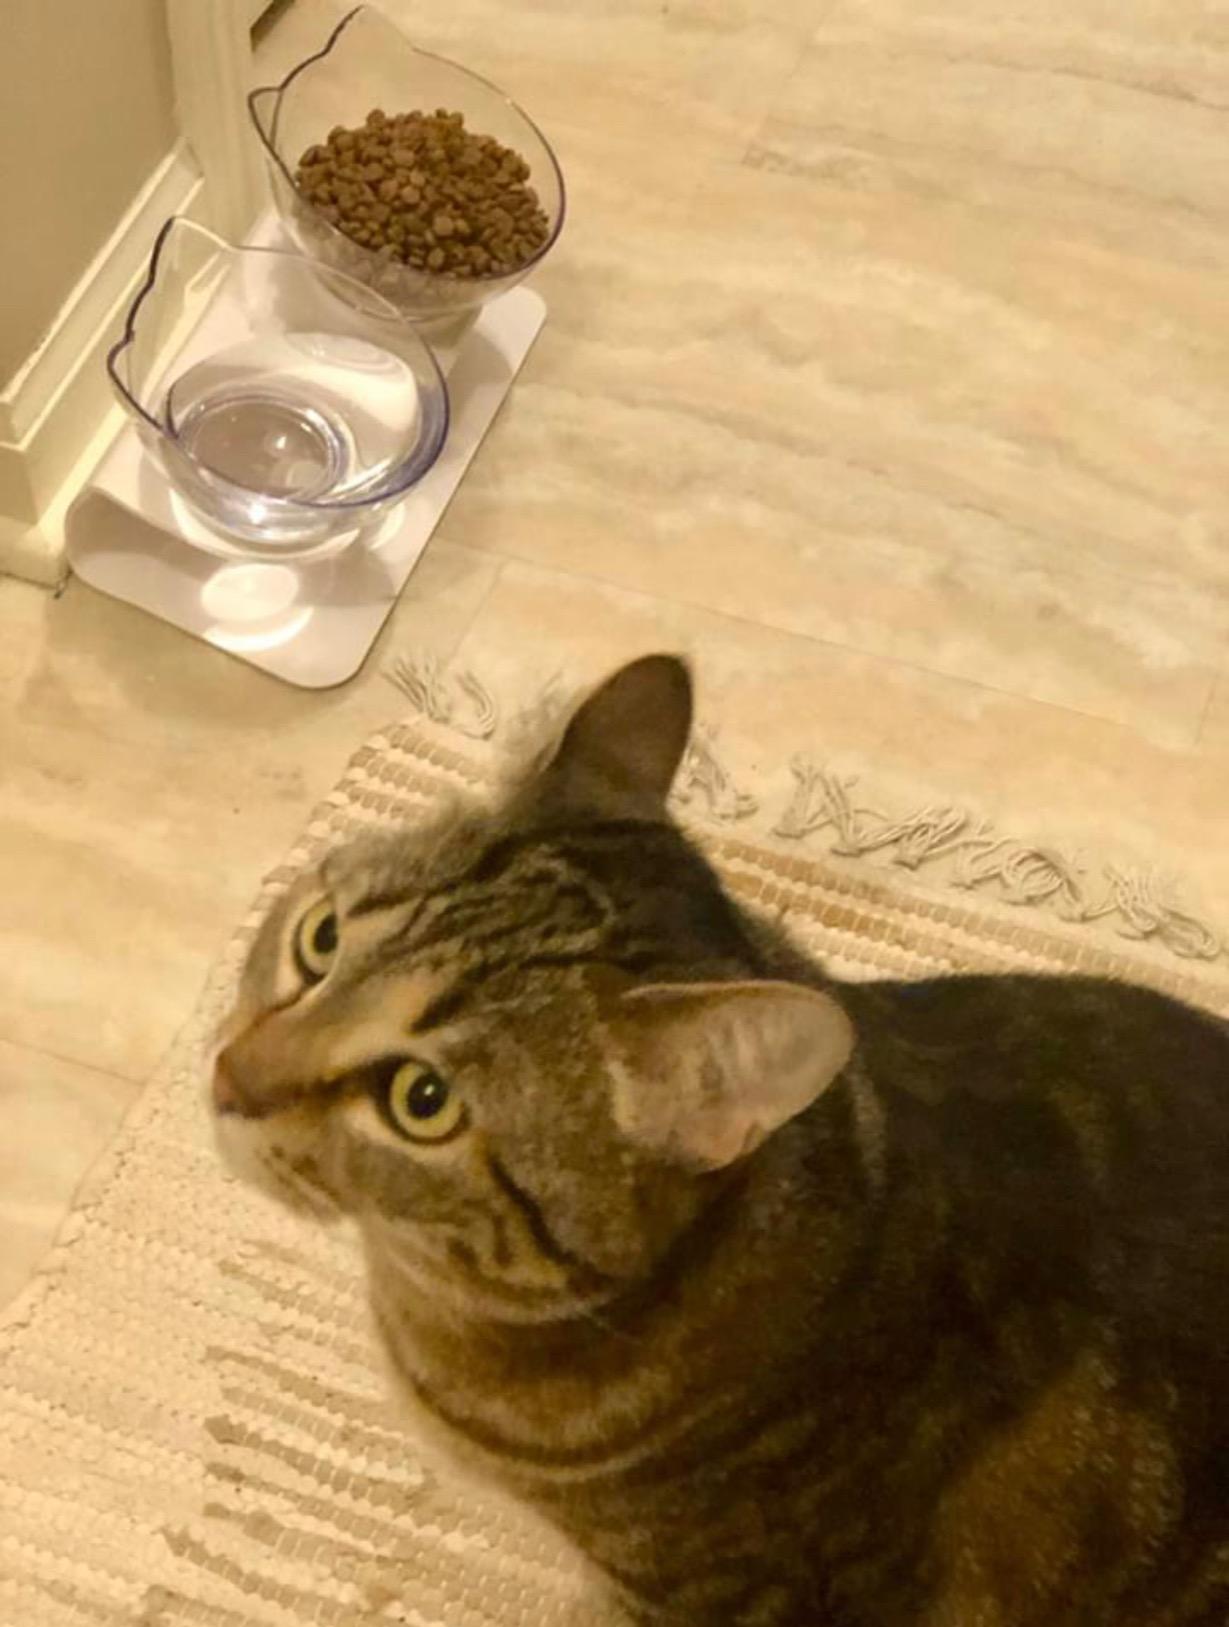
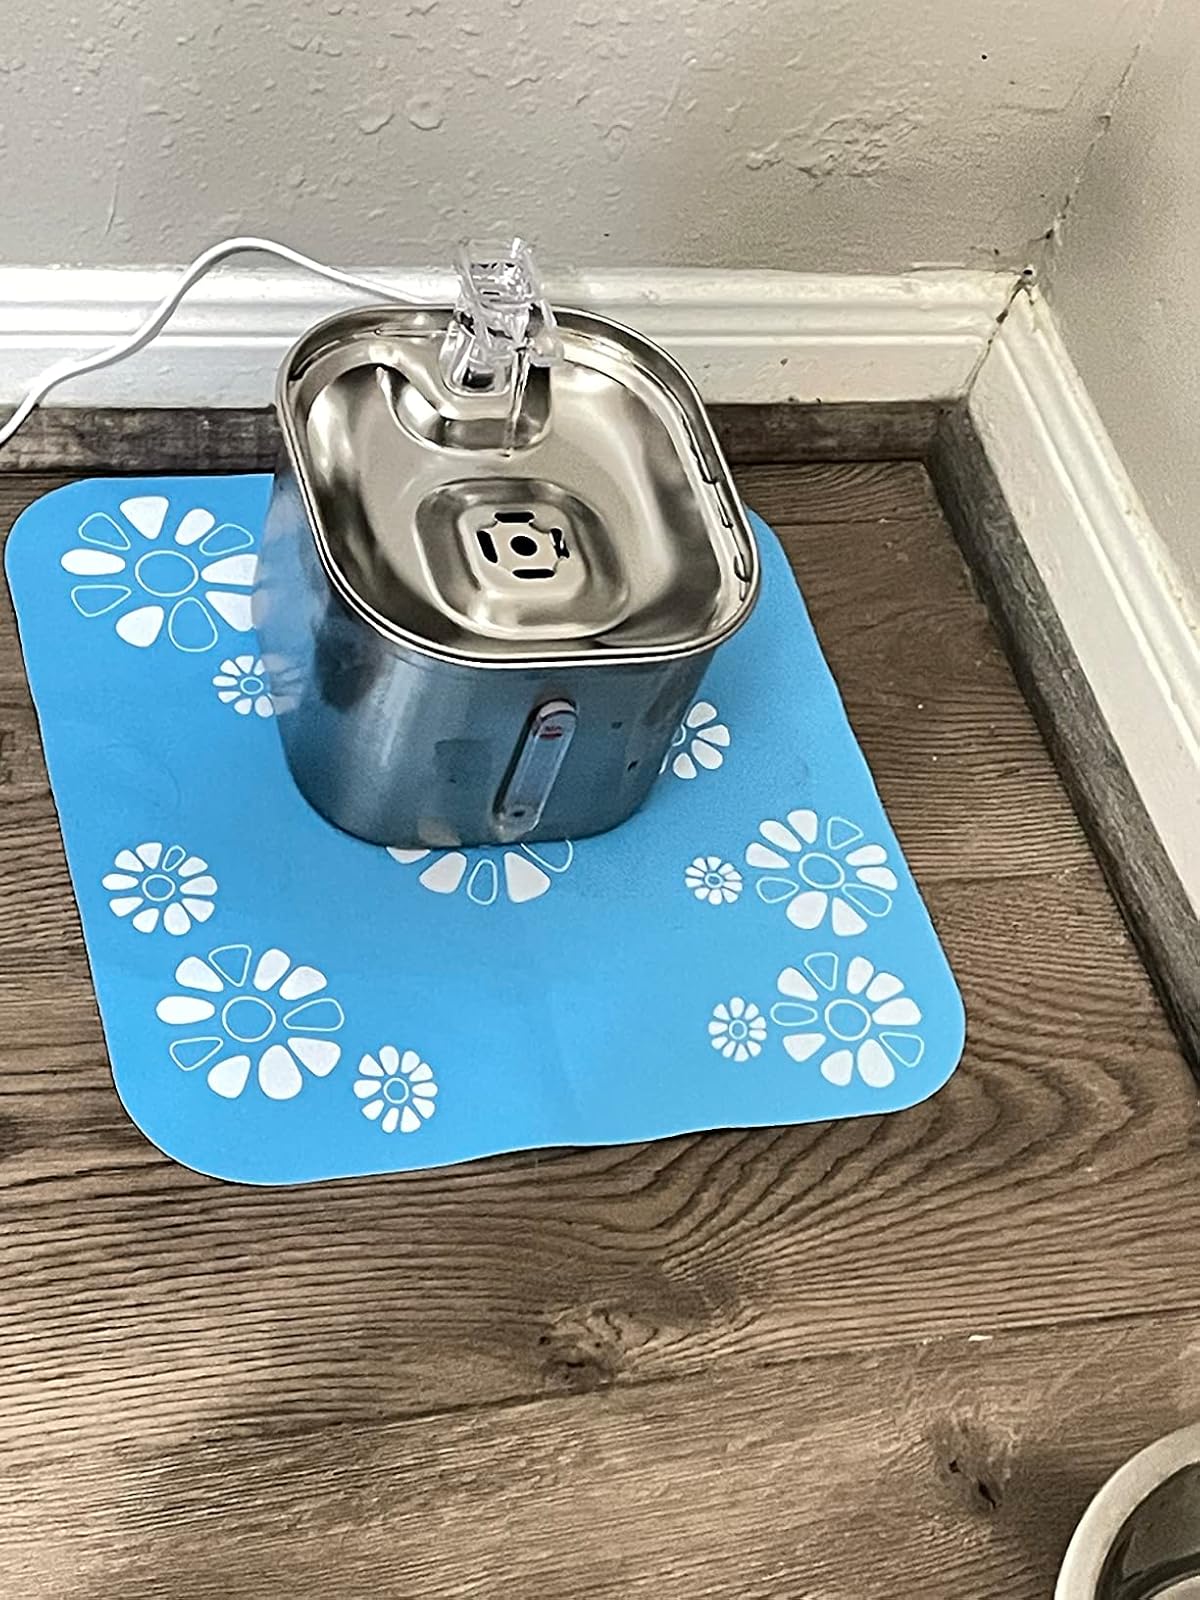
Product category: items_bowl
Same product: no